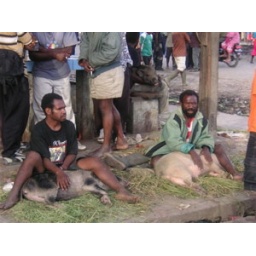
pigs seller in the market